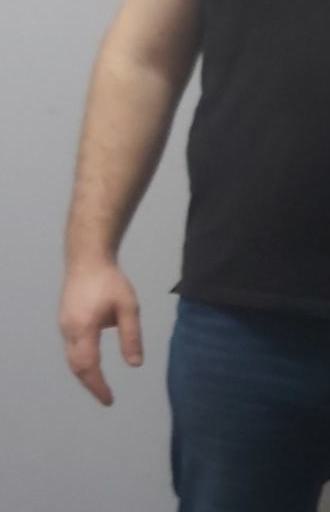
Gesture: no_gesture